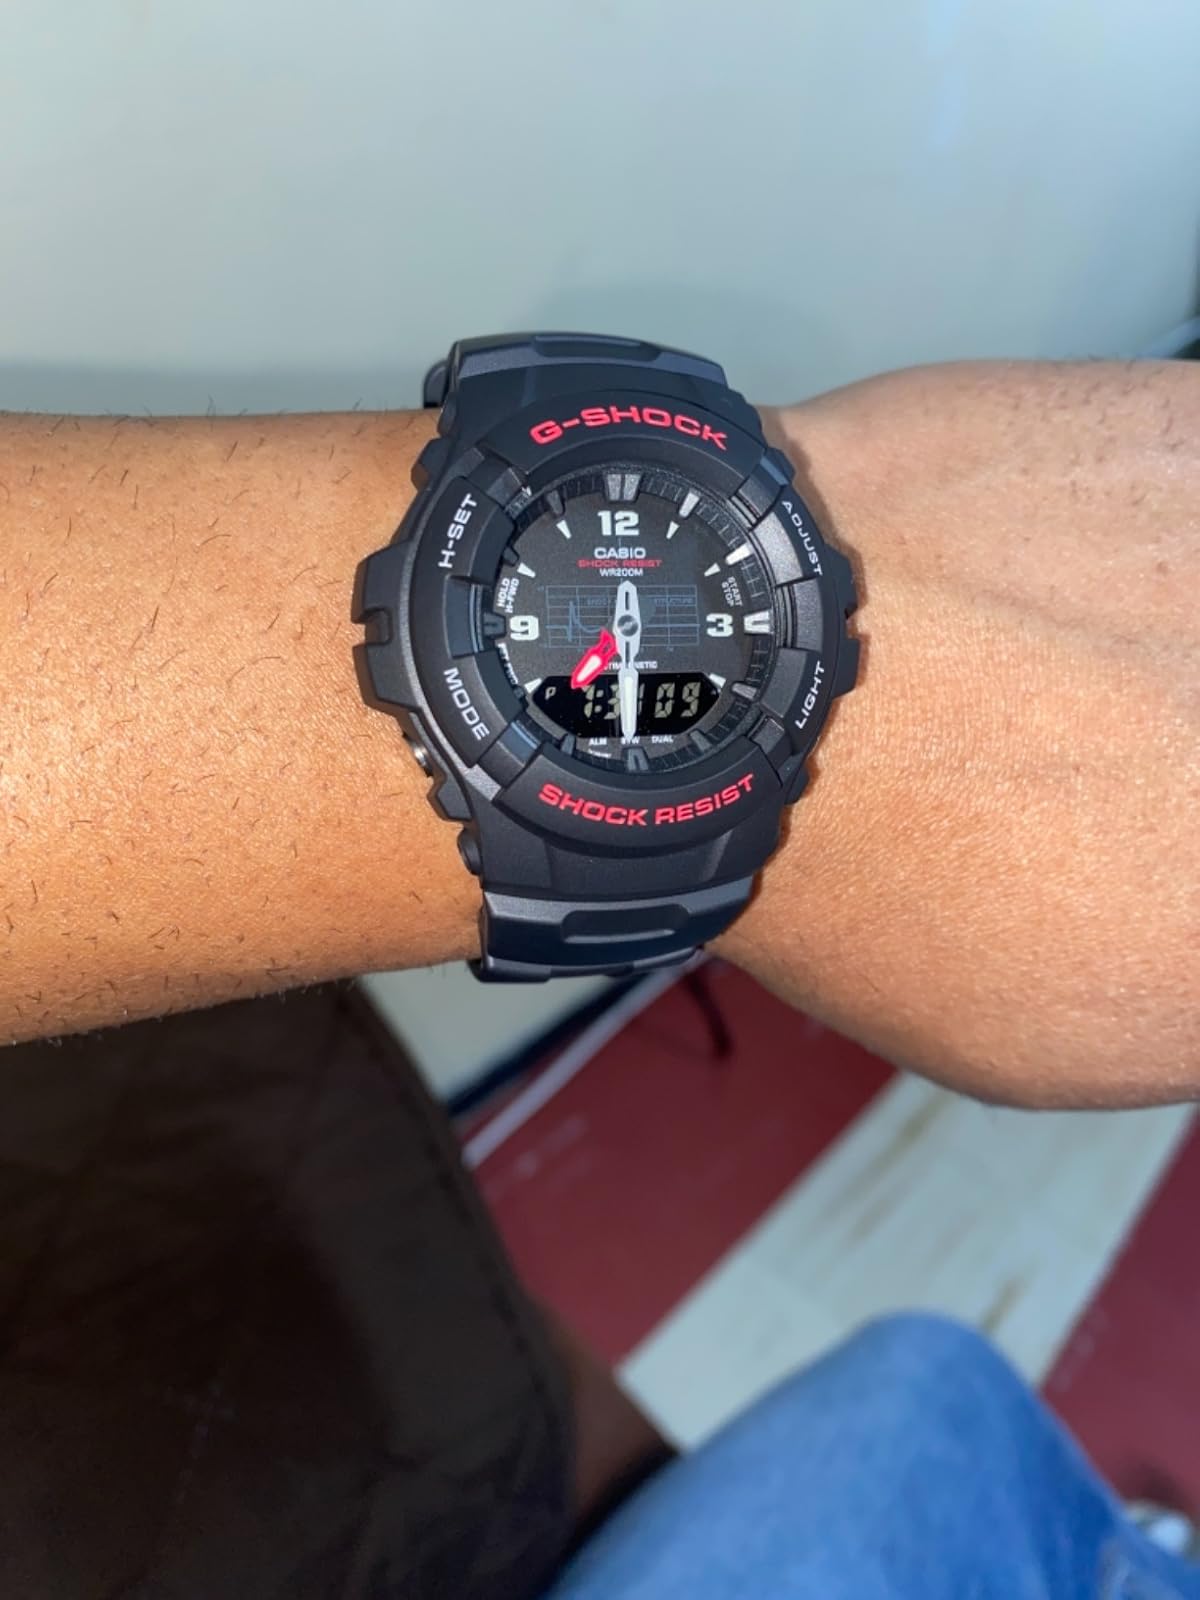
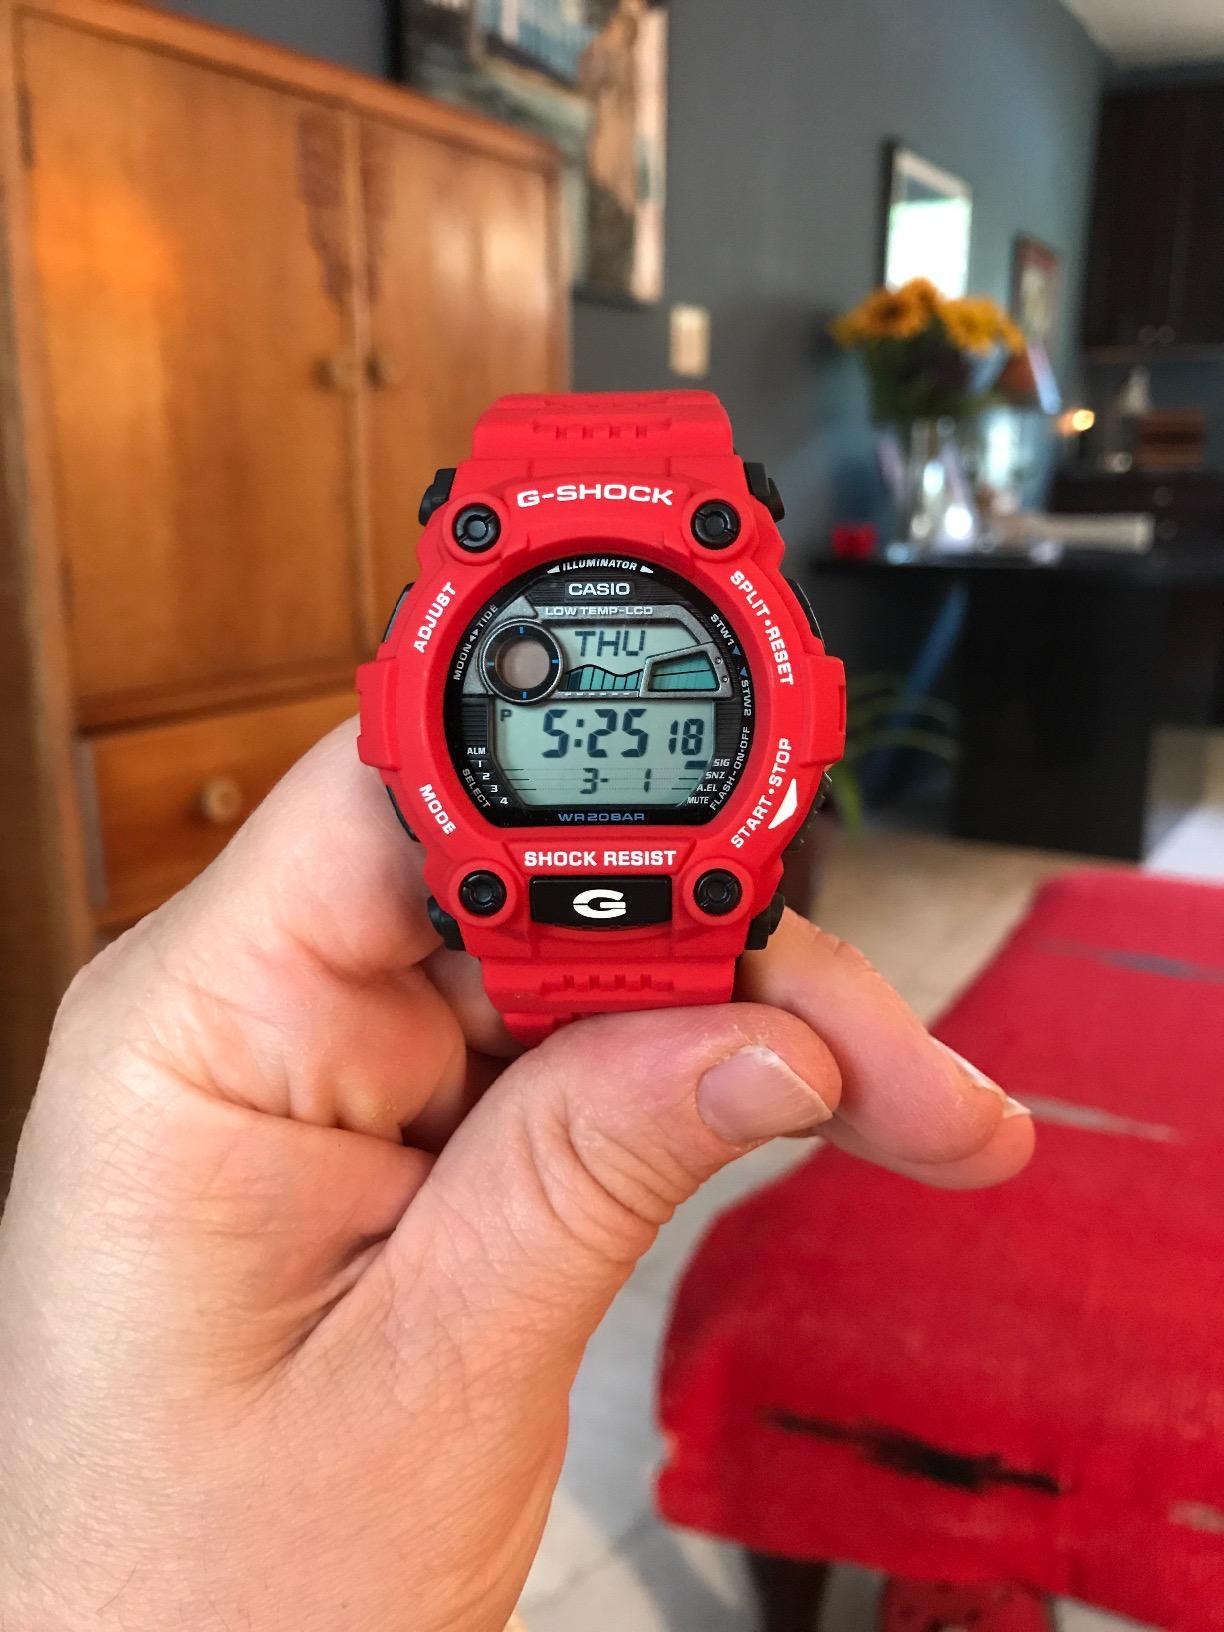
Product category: accessories_watch
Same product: no